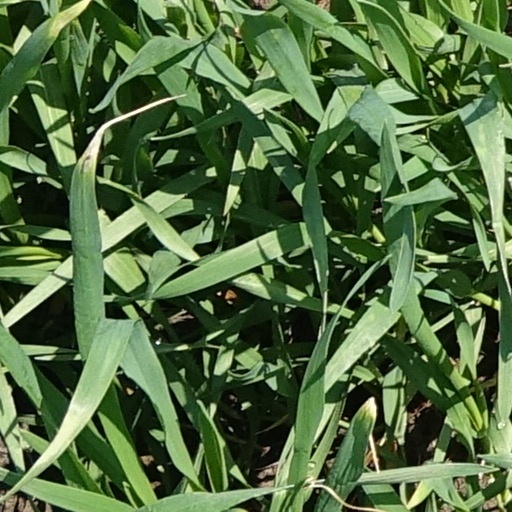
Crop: wheat